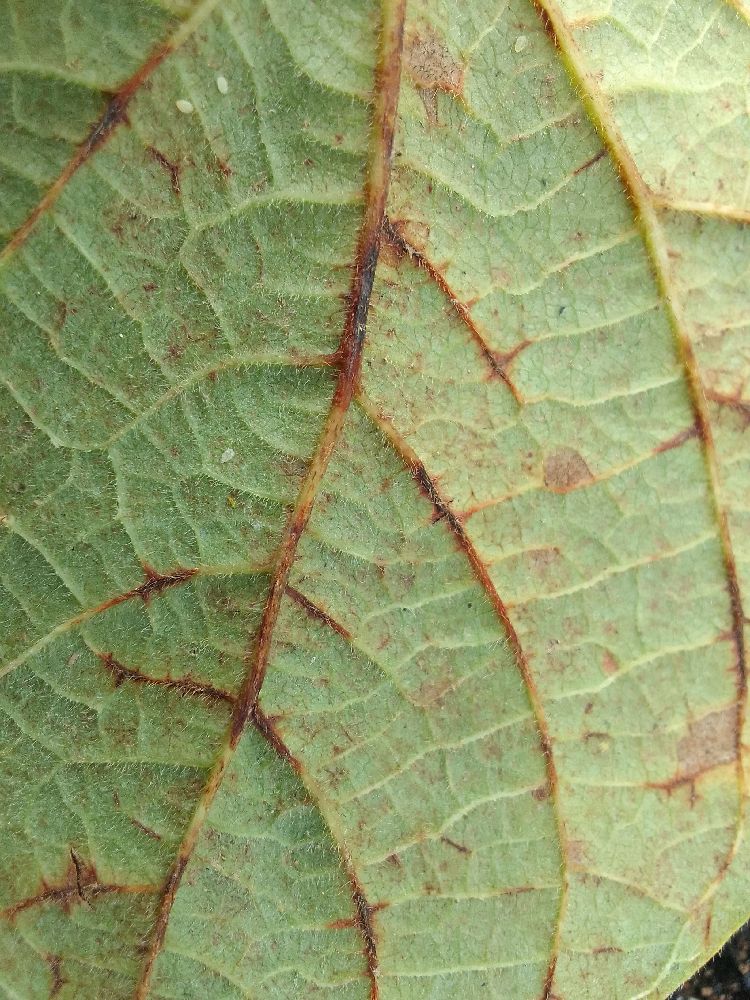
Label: anthracnose